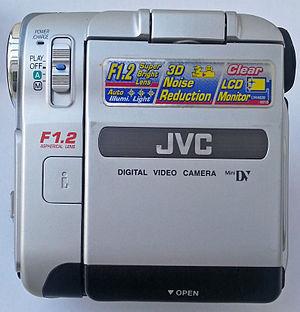
Caméscope JVC GR-DX28EK